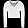
Label: Pullover